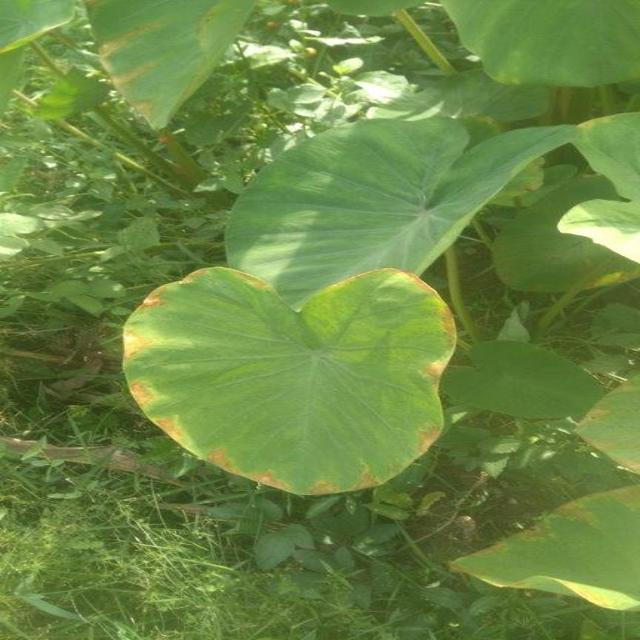
Label: Mid_Blight